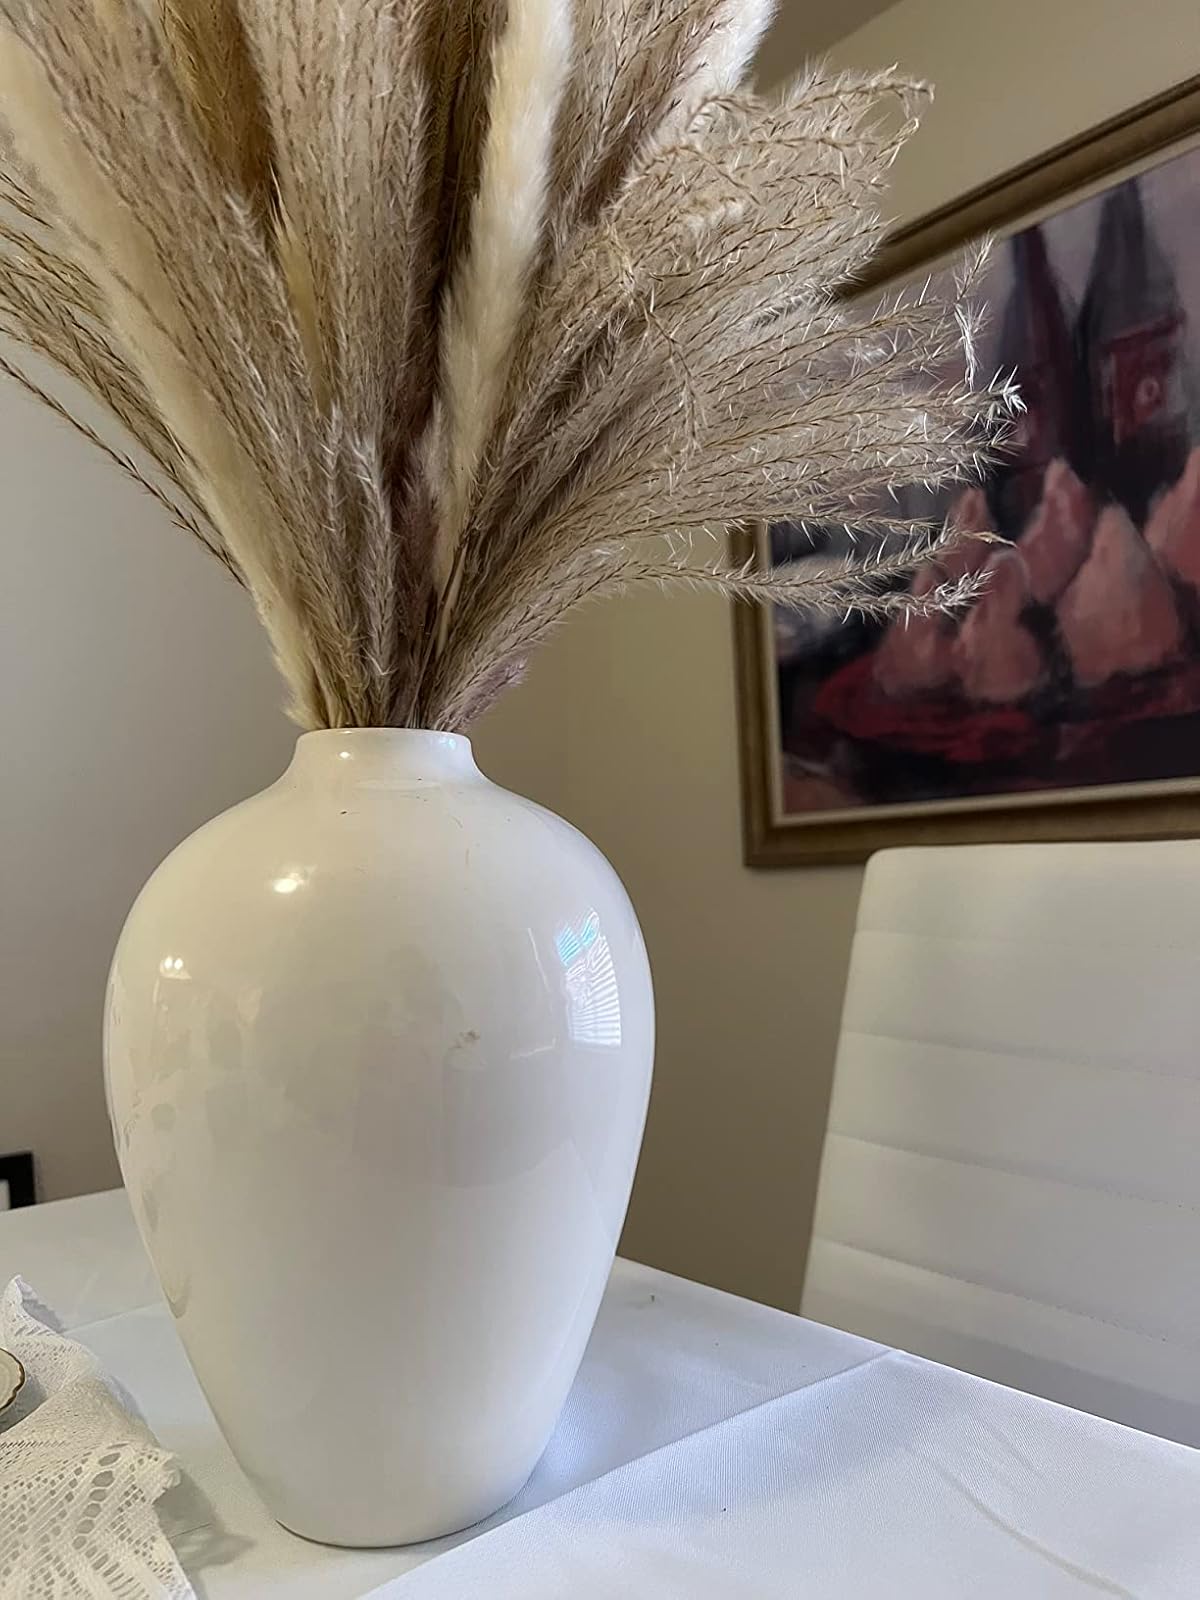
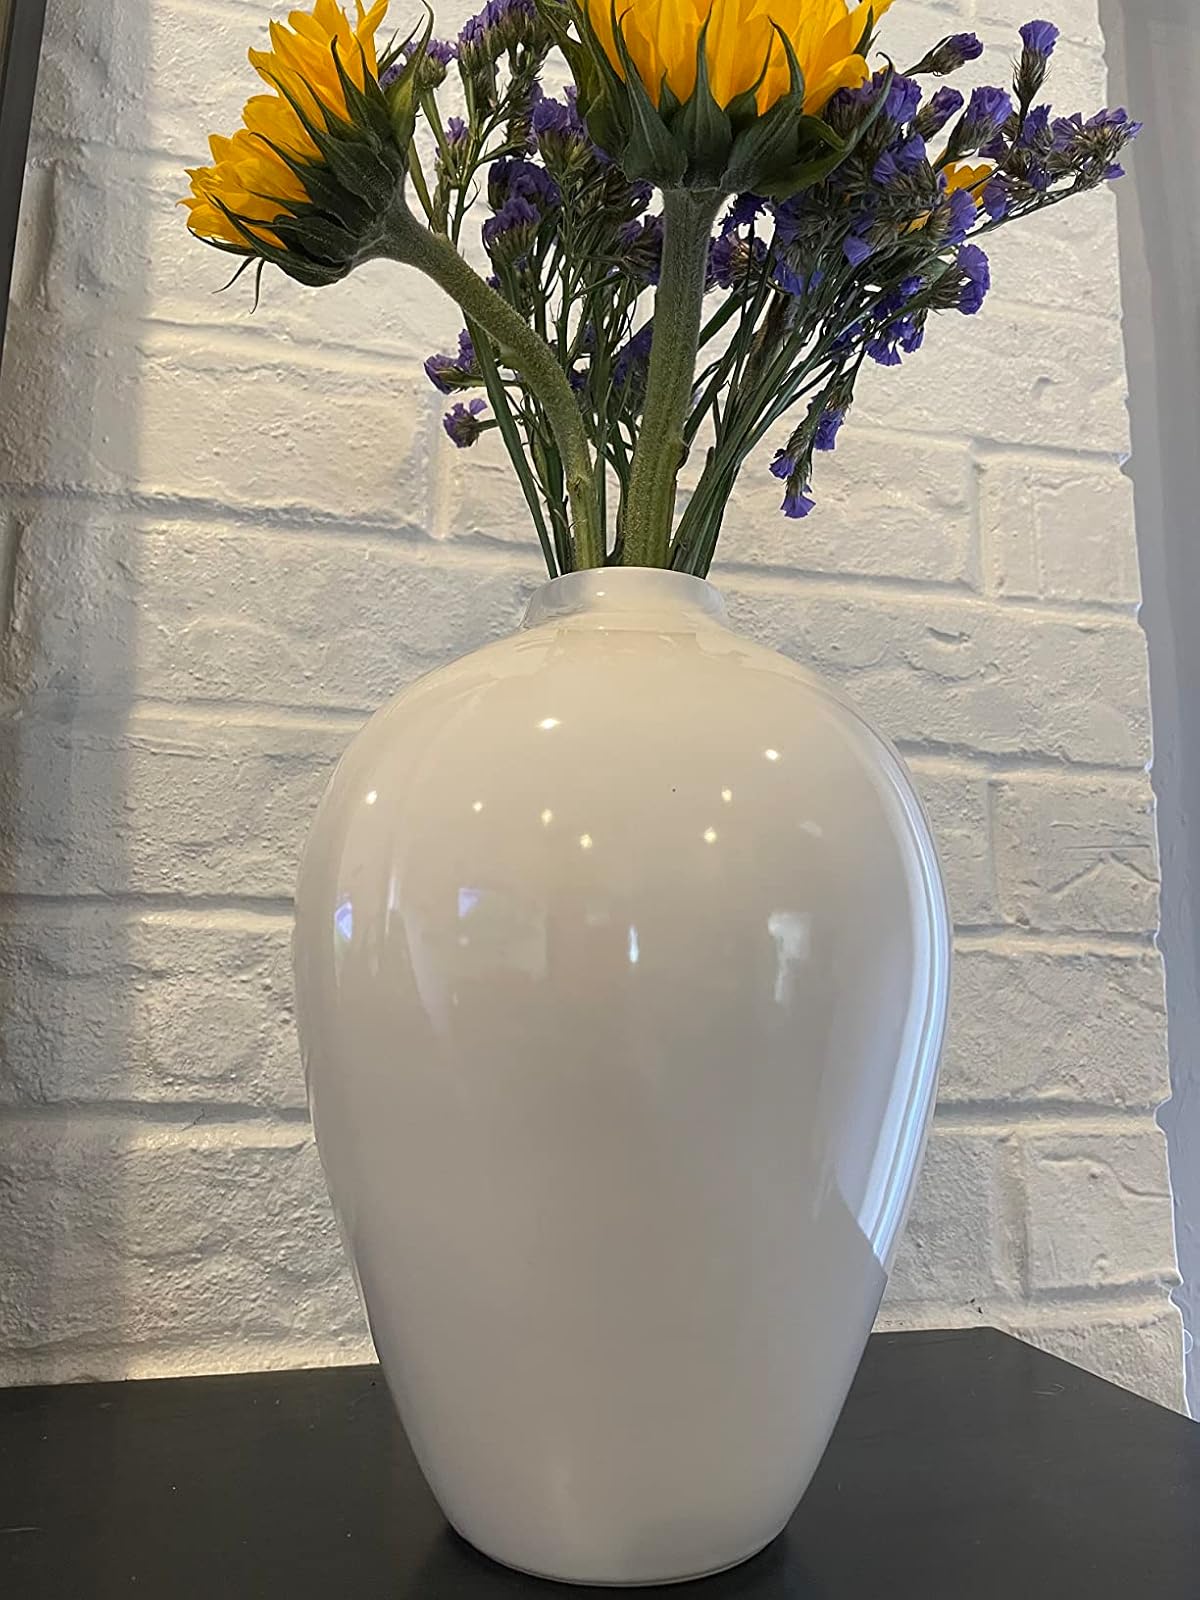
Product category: vase
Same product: yes